List of diplomatic missions in Botswana

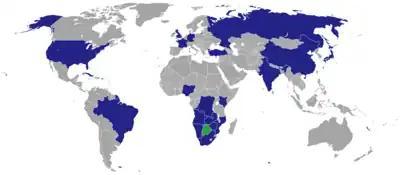
Map of the countries that have diplomatic missions in Botswana

Most of the accredited non-resident embassies to Botswana are in Pretoria, South Africa. However, some are in Zimbabwe, Zambia, Ethiopia or Namibia.